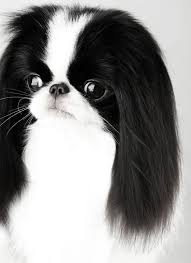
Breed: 249-n000106-Japanese_spaniel